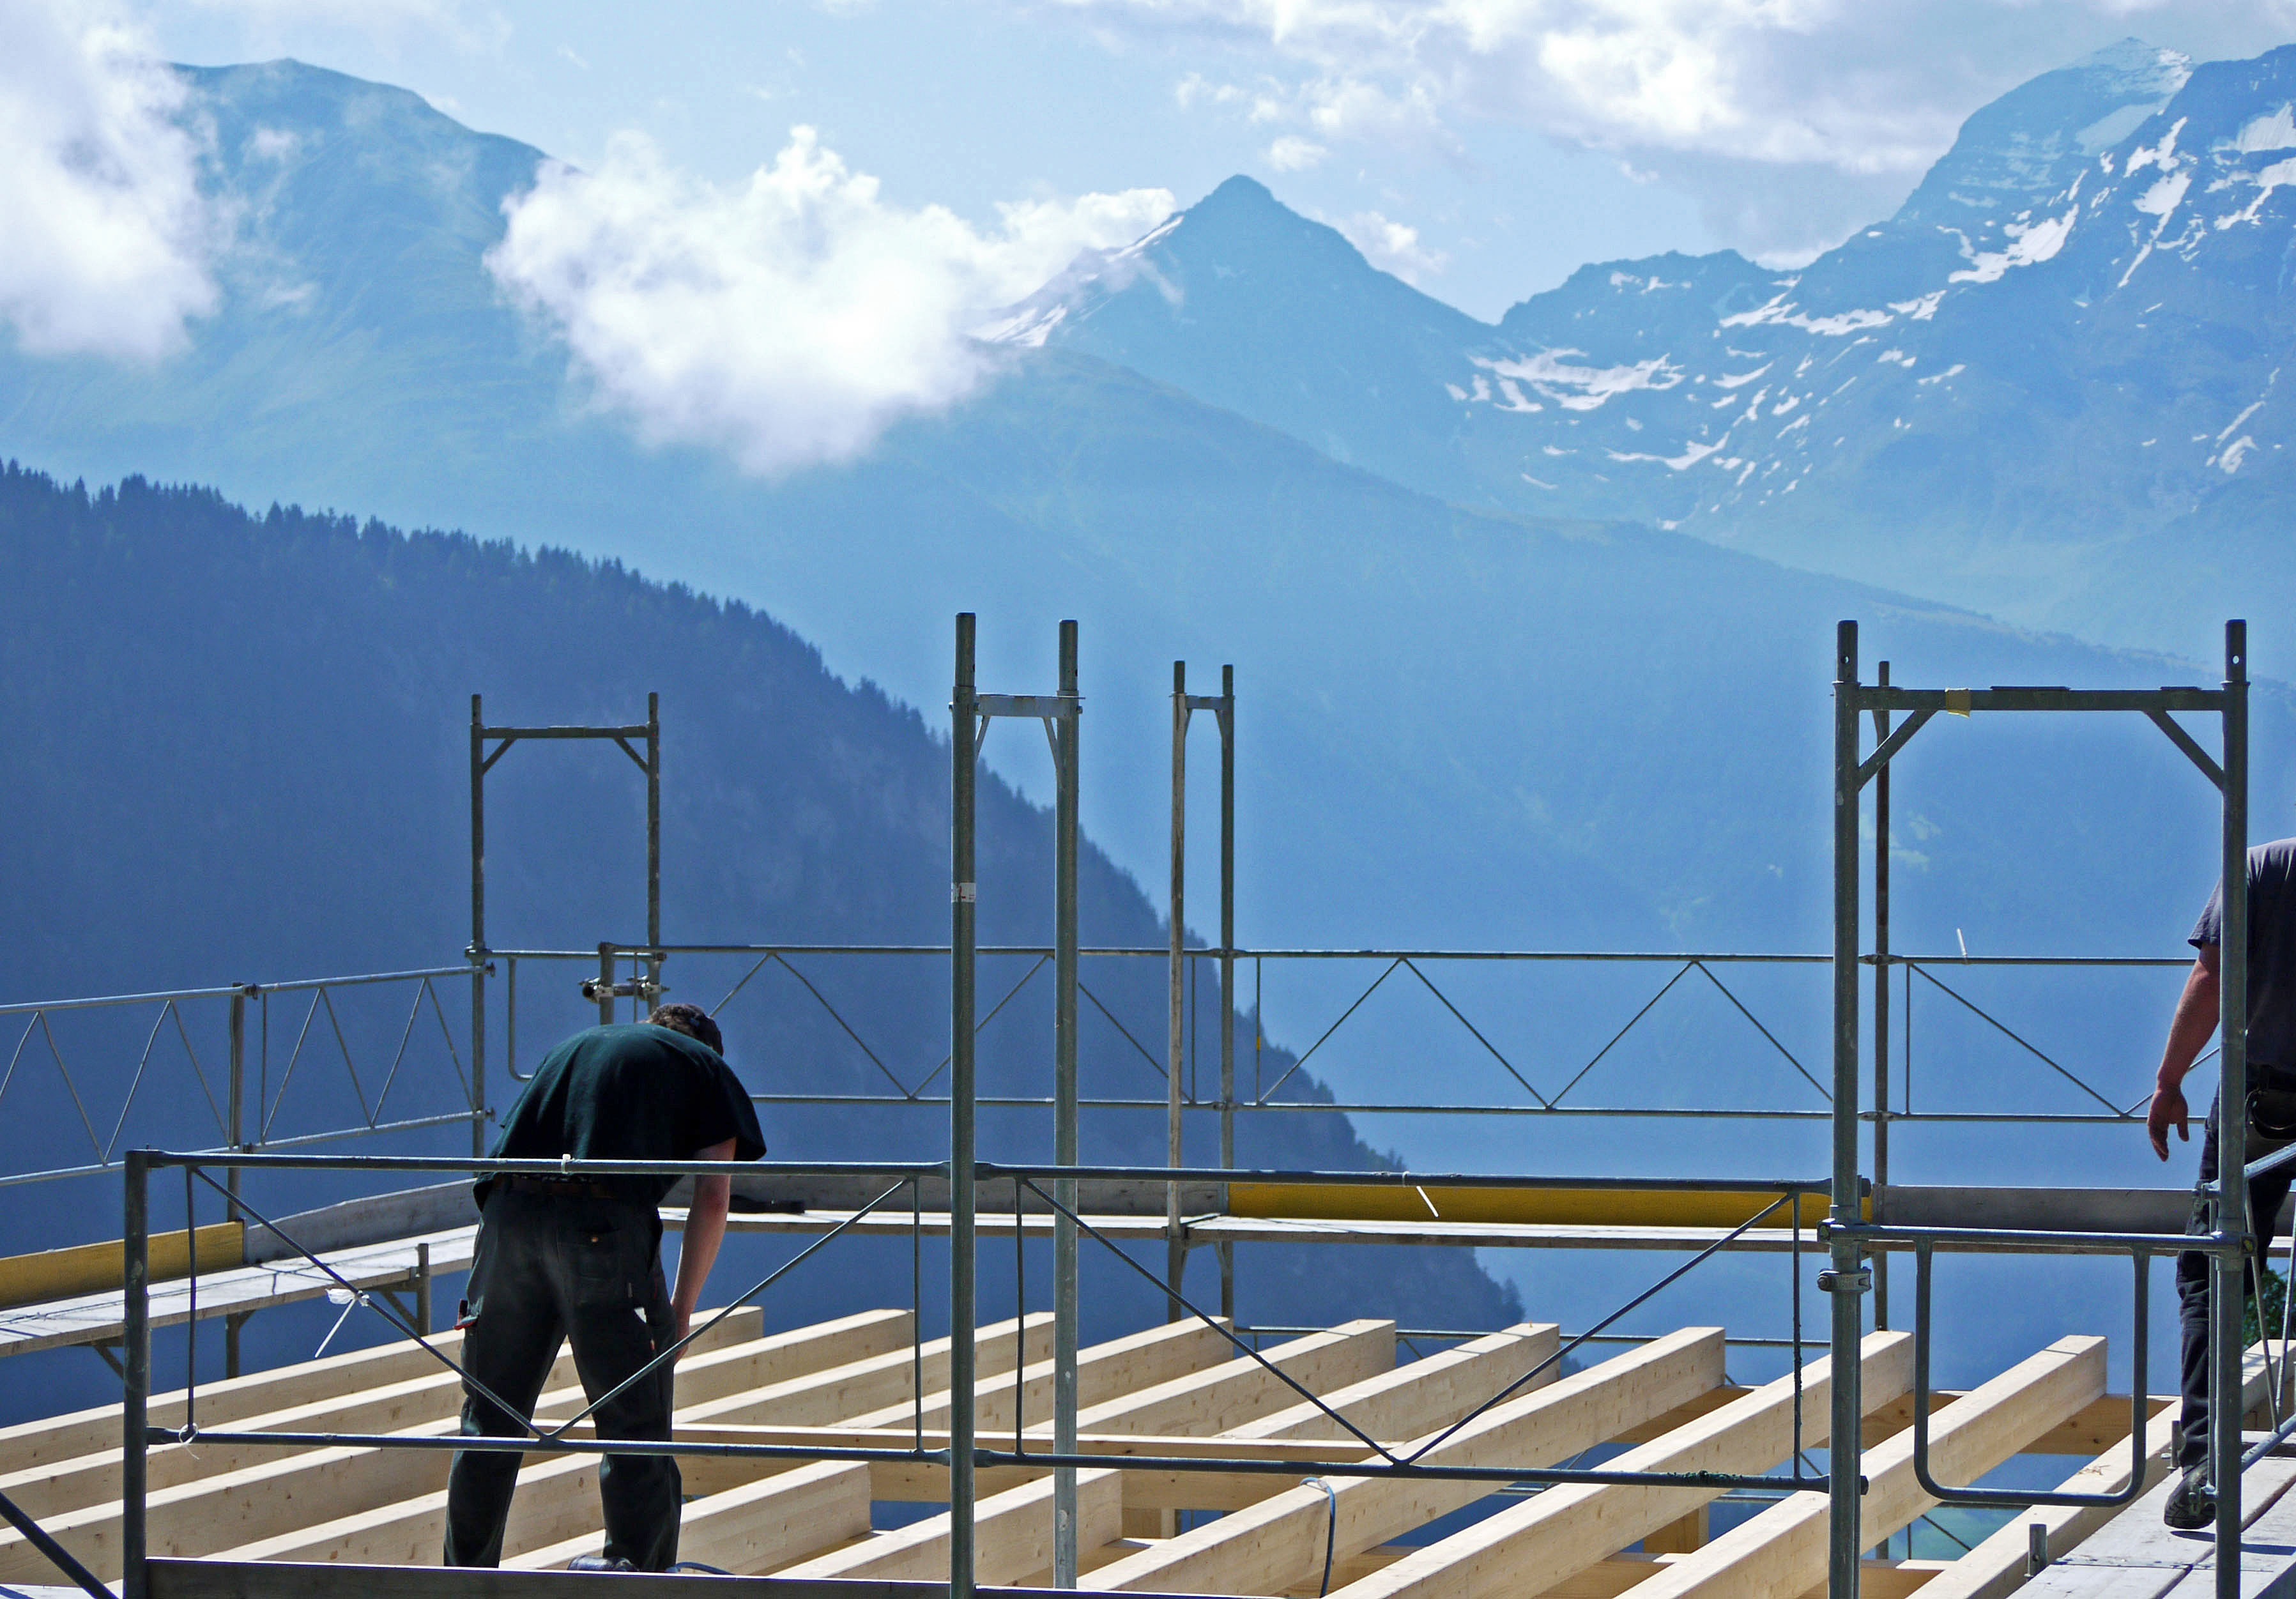
mountain, sky, alpine, altitude, site, scaffold, valais, high alps, rhone valley, building construction, floor joists, sport venue